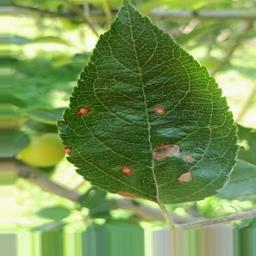
Label: Alternaria